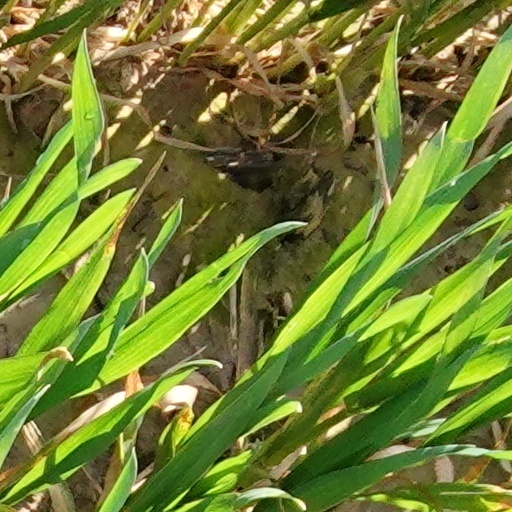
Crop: wheat